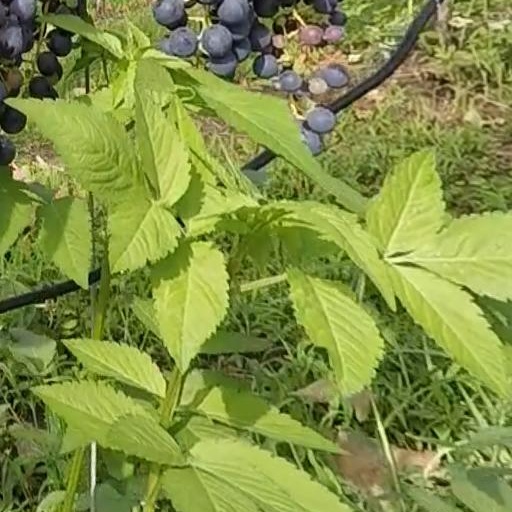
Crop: grape